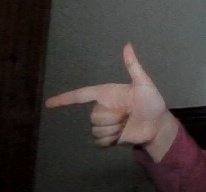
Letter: yaa